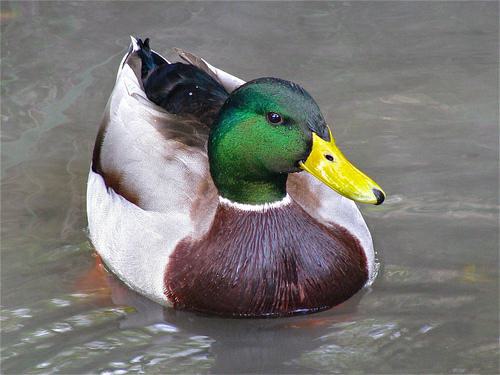
A photo of a mallard